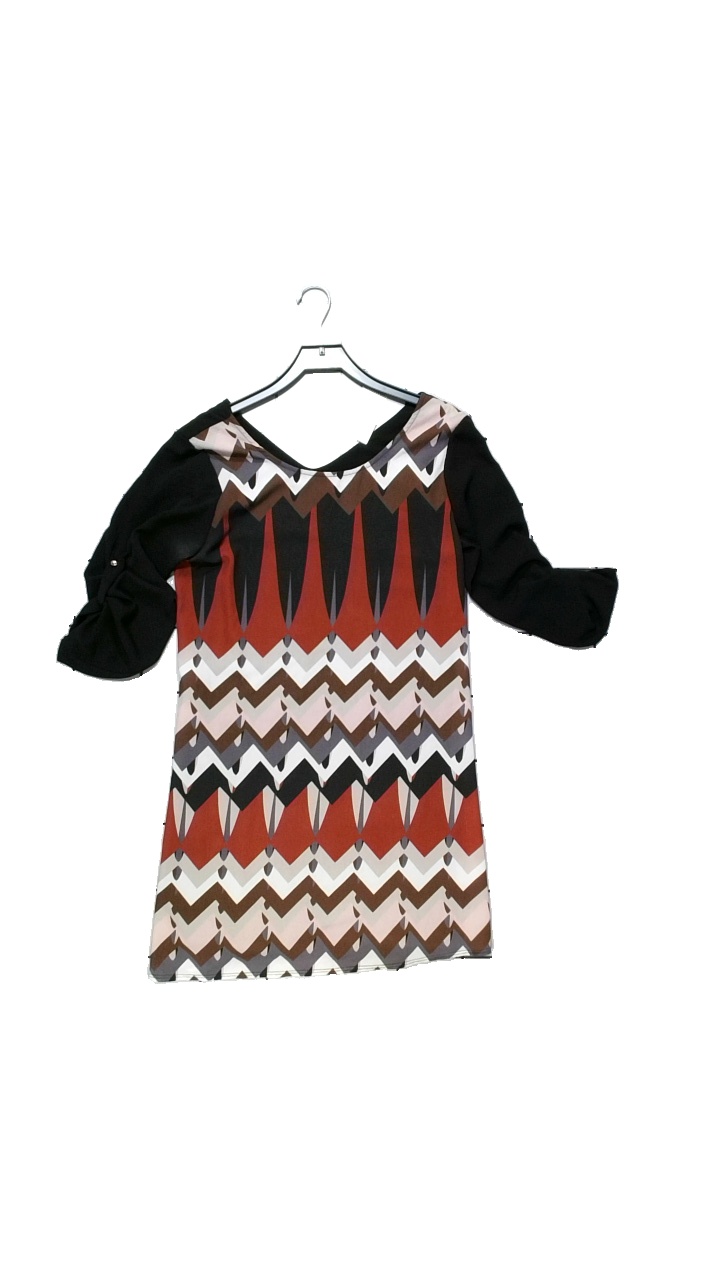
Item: Dress (Ladies)
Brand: Missing
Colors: Black, Brown, Multicolor
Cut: C-collar
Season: All
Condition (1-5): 2
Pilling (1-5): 3
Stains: Minor
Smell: Minor
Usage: Reuse
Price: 50-100